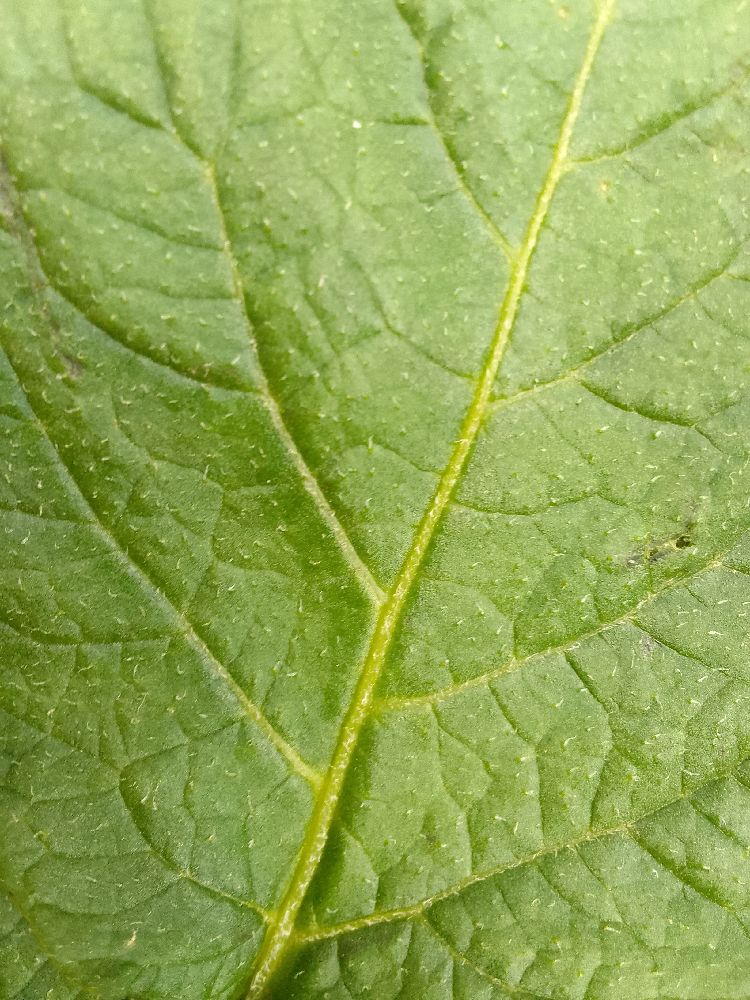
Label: Healthy